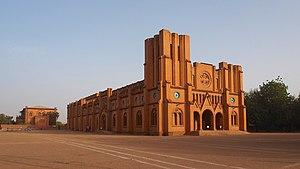
Cathédrale Notre Dame de l'Immaculée Conception à Ouagadougou, Burkina Faso
On pratique plusieurs religions au Burkina Faso. Le quatrième recensement général de la population et de l’habitation du Burkina Faso a été réalisé sur le terrain au mois de décembre 2006. Il a recensé 60,5 % de musulmans, 23,2 % de chrétiens, 15,3 % d'animistes, 0,6 % d'autres religions et 0,4 % de sans religion.
Une cathédrale est, à l'origine, une église où se trouve le siège de l'évêque ayant la charge d'un diocèse. La cathédrale est en usage dans l'Église catholique, l'Église orthodoxe, l'Église anglicane.
La cathédrale de l'Immaculée-Conception de Ouagadougou, capitale du Burkina Faso, est la cathédrale de l'archidiocèse de Ouagadougou. Construite entre 1934 et 1936 à l'initiative du vicaire apostolique Mᵍʳ Thévenoud, de la congrégation missionnaire des Pères blancs, son architecture s'inspire à la fois des constructions traditionnelles ouest-africaines et de l'architecture romane européenne. Elle est dédiée à l'Immaculée Conception de la Bienheureuse Vierge Marie.